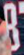
Number: 8